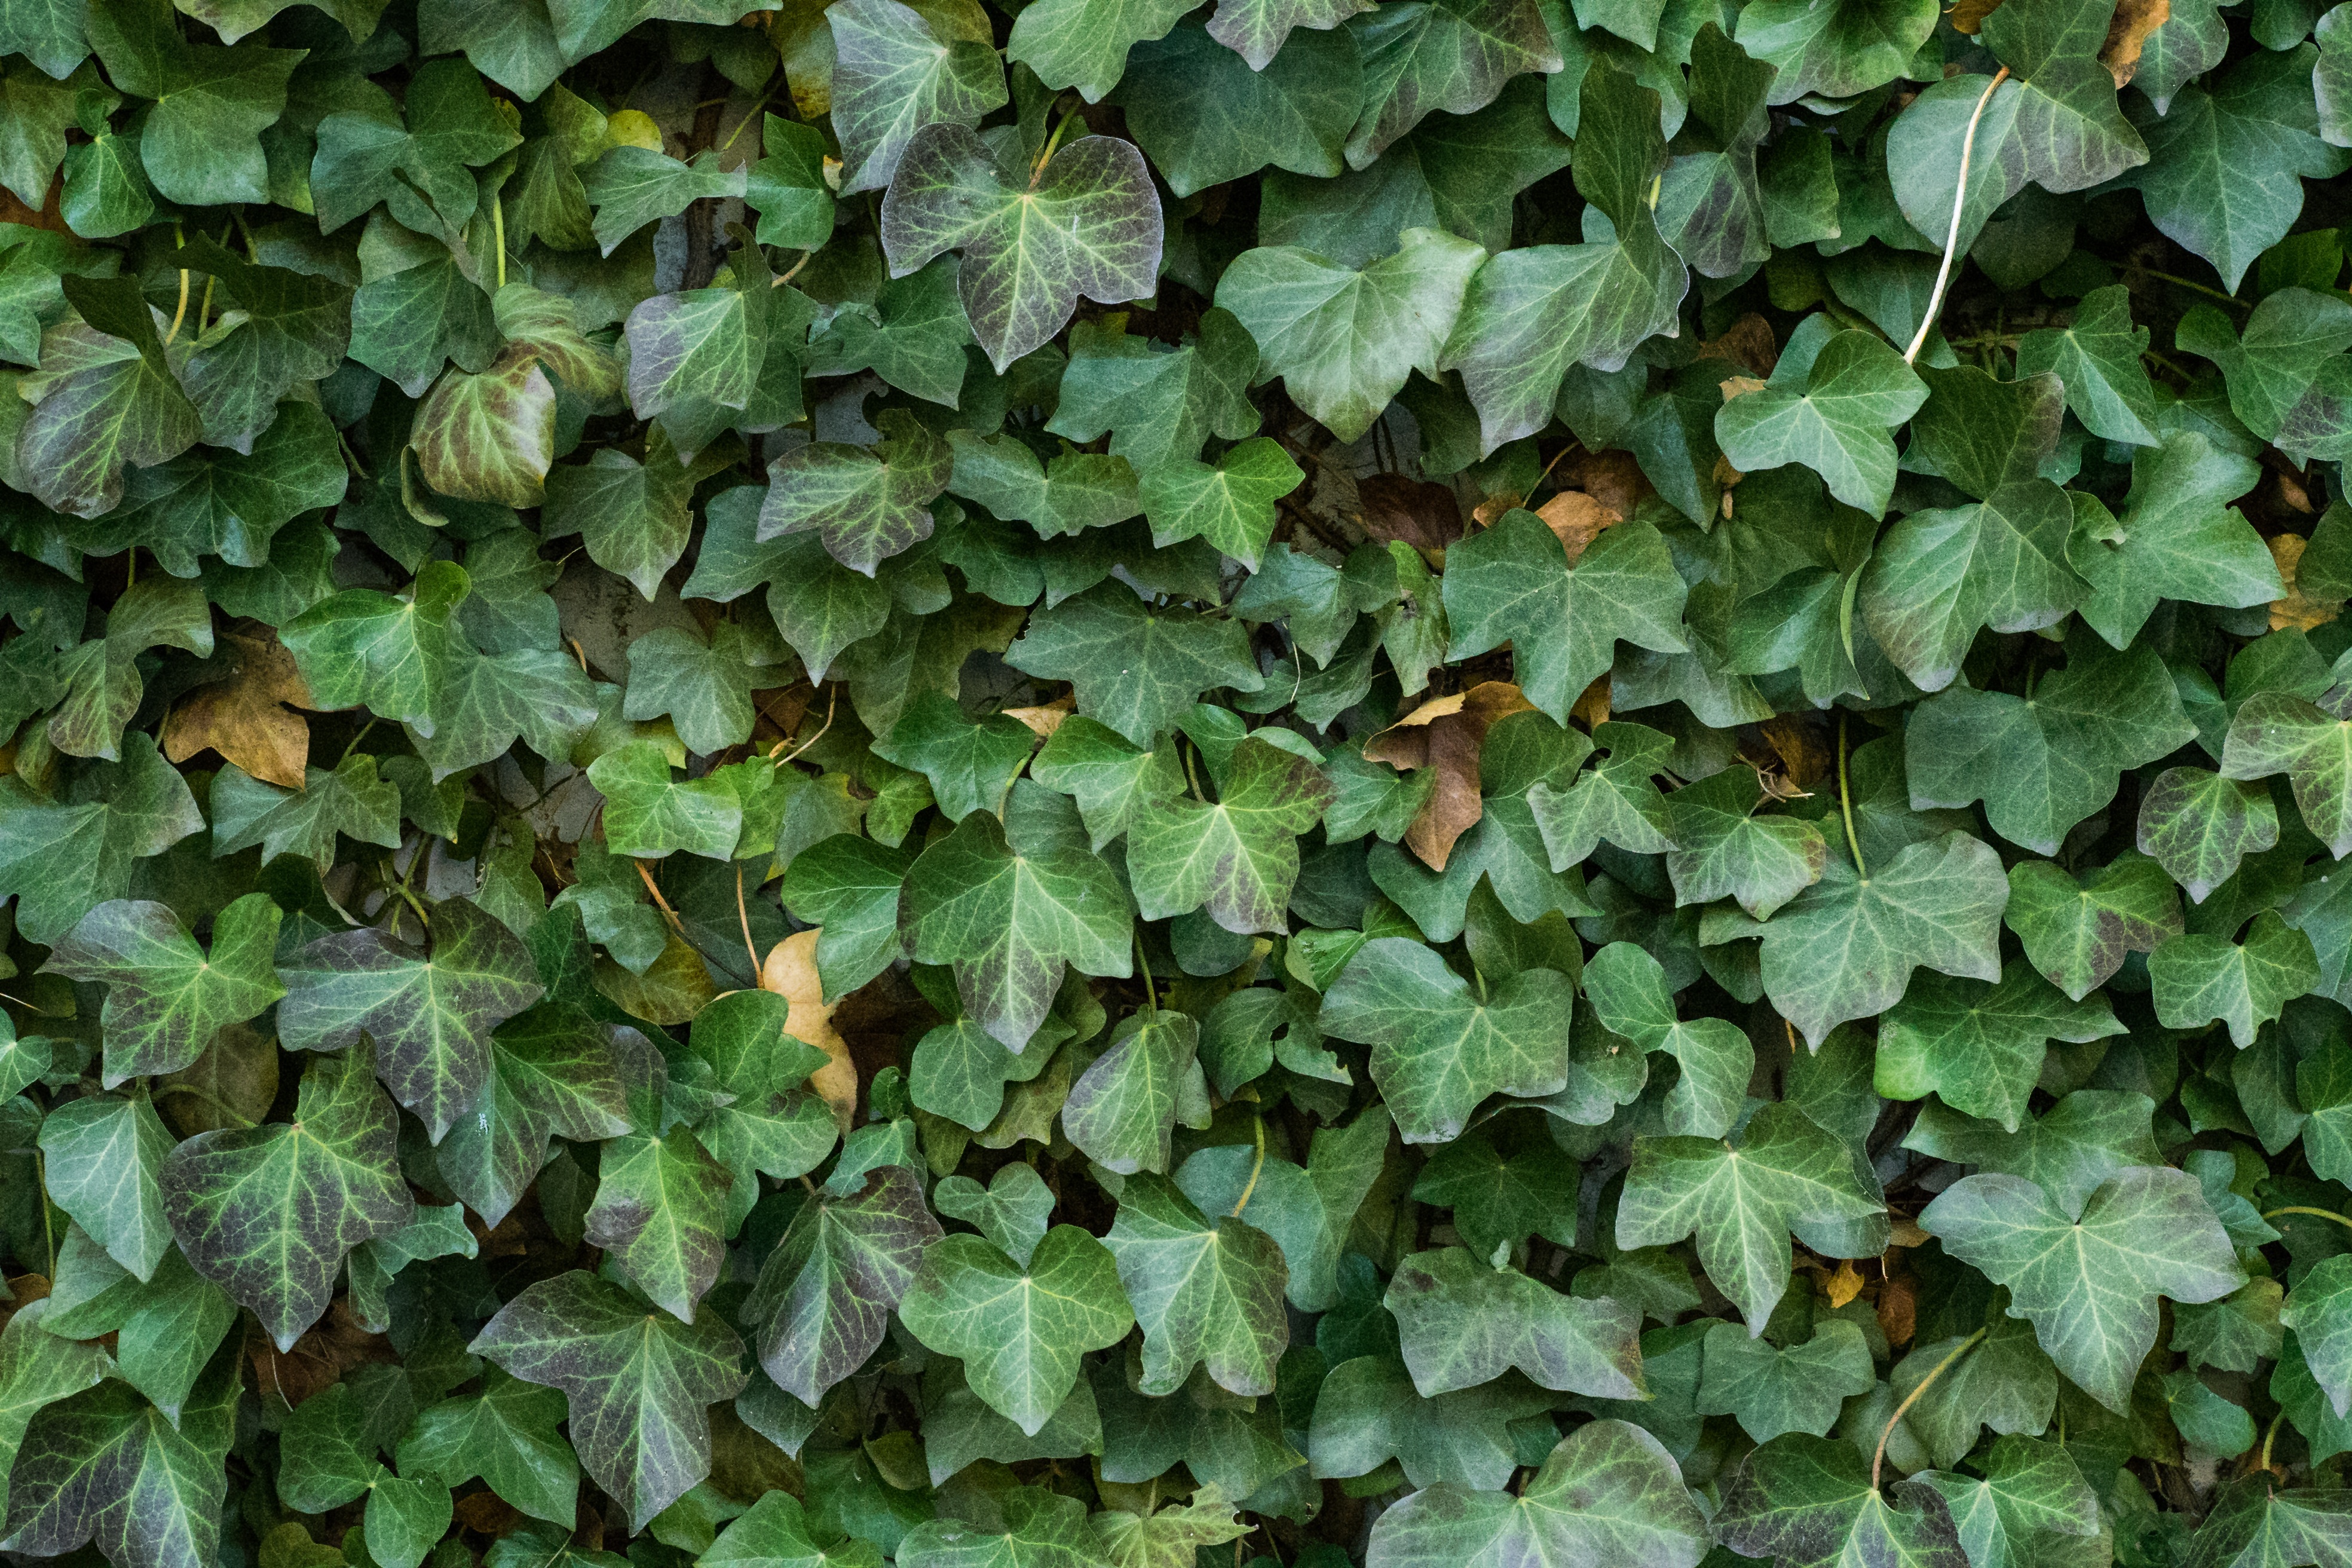
nature, plant, texture, leaf, flower, wall, green, herb, ivy, climber, garden, background image, leaves, background, shrub, groundcover, fouling, green leaf, entwine, flowering plant, ivy wall, annual plant, land plant, apiales, ivy family